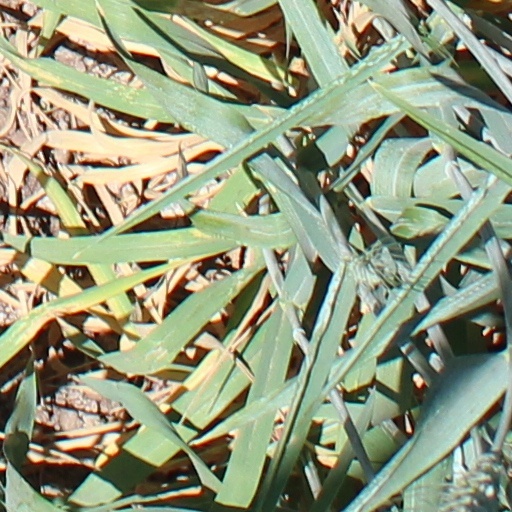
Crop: wheat